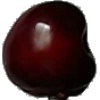
Label: Cherry 1